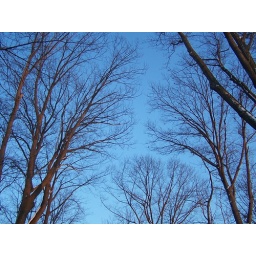
The blue sky has its blood supply grounded in the Earth